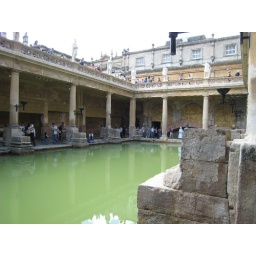
The water is 15 feet below the street level.